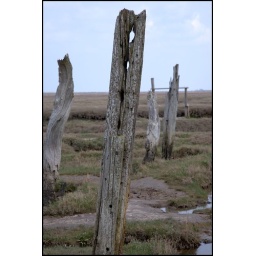
Old wooden post in amongst dead trees on the beach